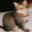
Label: cat